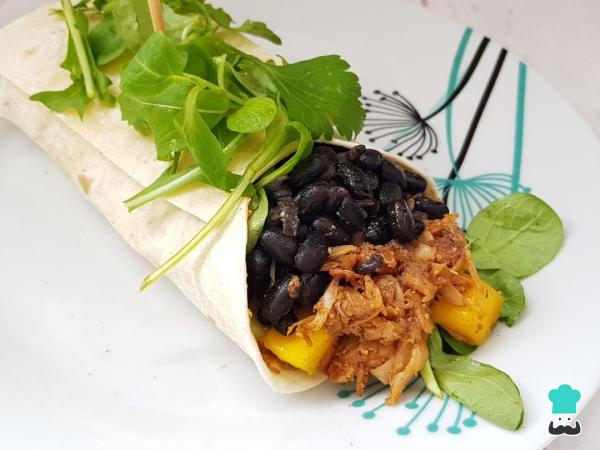
Coloca encima varias cucharadas de frijoles o judías negras por encima y cierra la tortilla. Servimos los burritos veganos con frijoles y cilantro fresco acompañados con la salsa de cacahuete.En mi blog Vegspiration encontrarás muchas más recetas veganas típicas de muchos otros países del mundo. ¡Échale un vistazo!